Light tanks of the United Kingdom

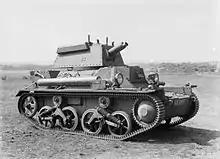
Mk III Vickers Light 5-ton tank

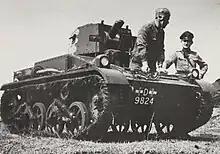
Mk IIIB light tank used the Dutch East Indies against Japan.

The Mark III light tank suspension was made out of Horstmann coil springs controlling bogies with two rubber-lined wheel sets per bogie. This design, invented by Sidney Horstmann and exclusively used on lightweight vehicles, was also used up to the Light Tank Mk VI. Apart from being relatively easy to build, compact and lightweight, it had the advantage of having a long travel and was easy to replace when damaged in the field. The drive sprocket was in the front while the idler-wheels were placed in the rear, with two return rollers. Power came in the form of a Henry Meadows six-cylinder petrol engine, producing , coupled with a four-speed preselector gearbox. Steering was a combination of de-clutching the drive to one track and braking to increase the turn. The traverse of the turret was electrically actuated.